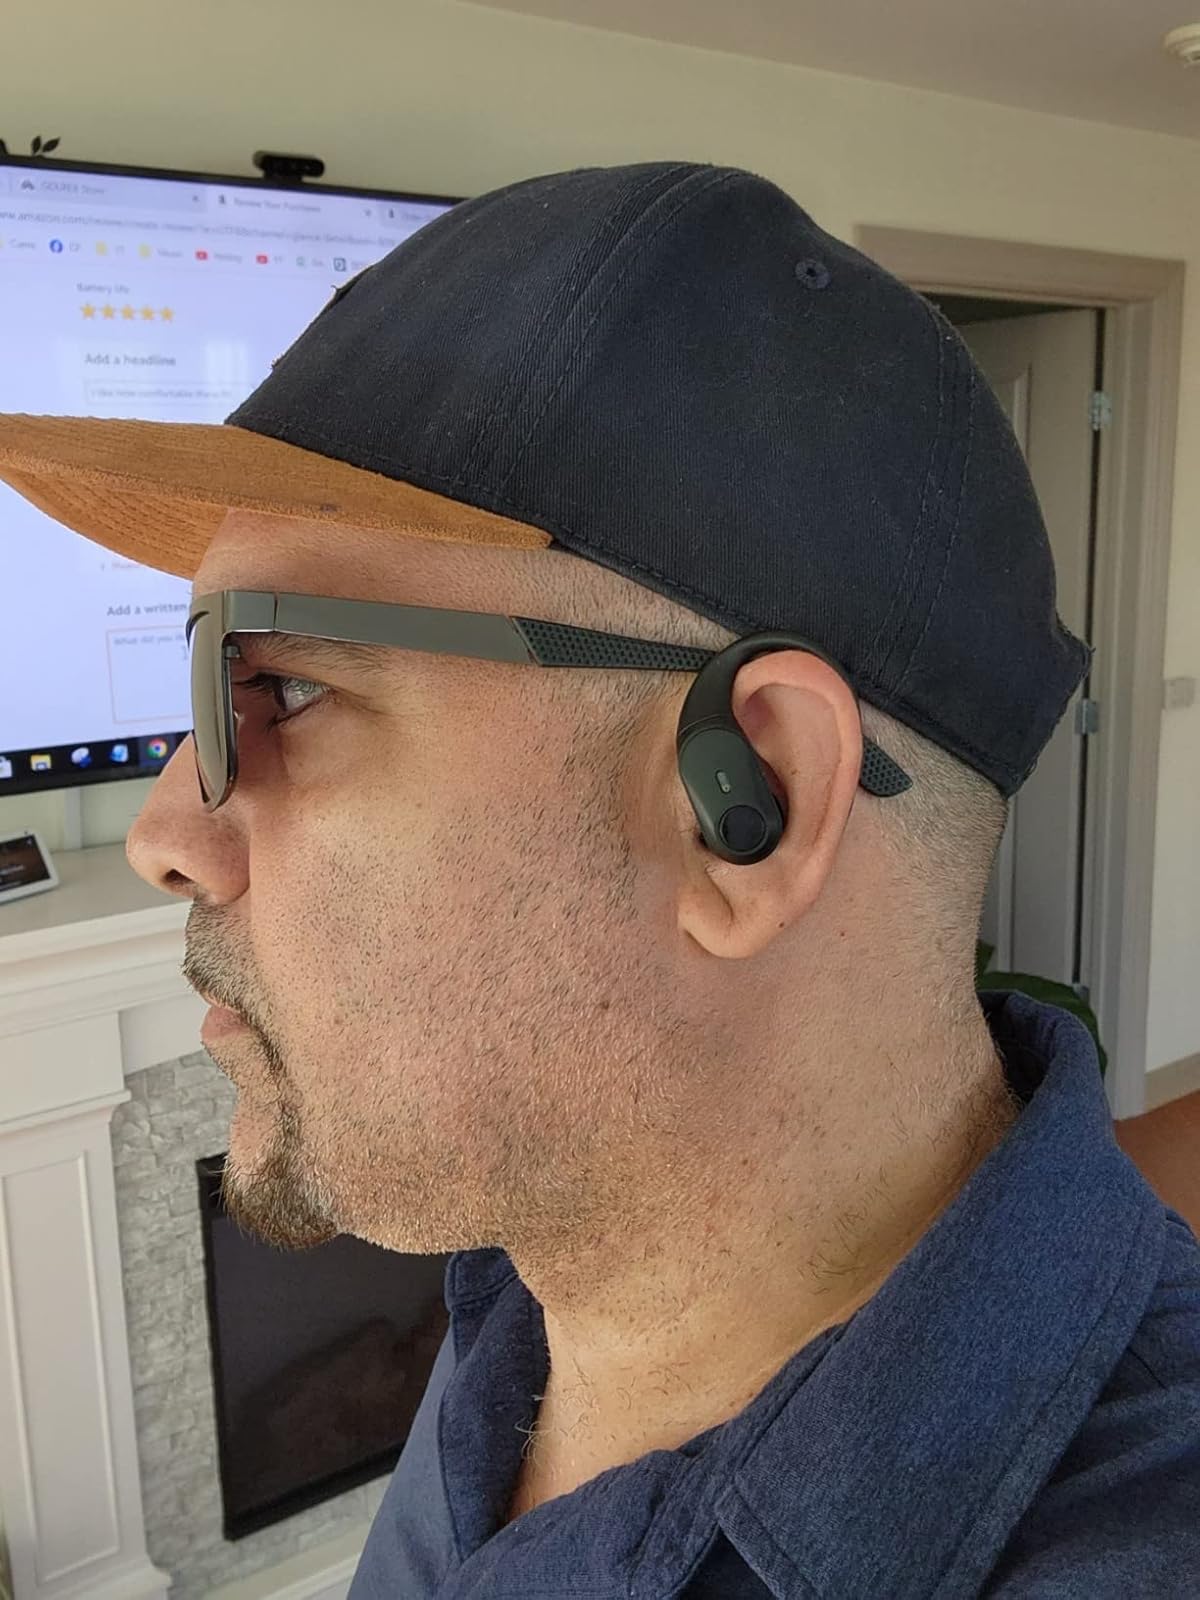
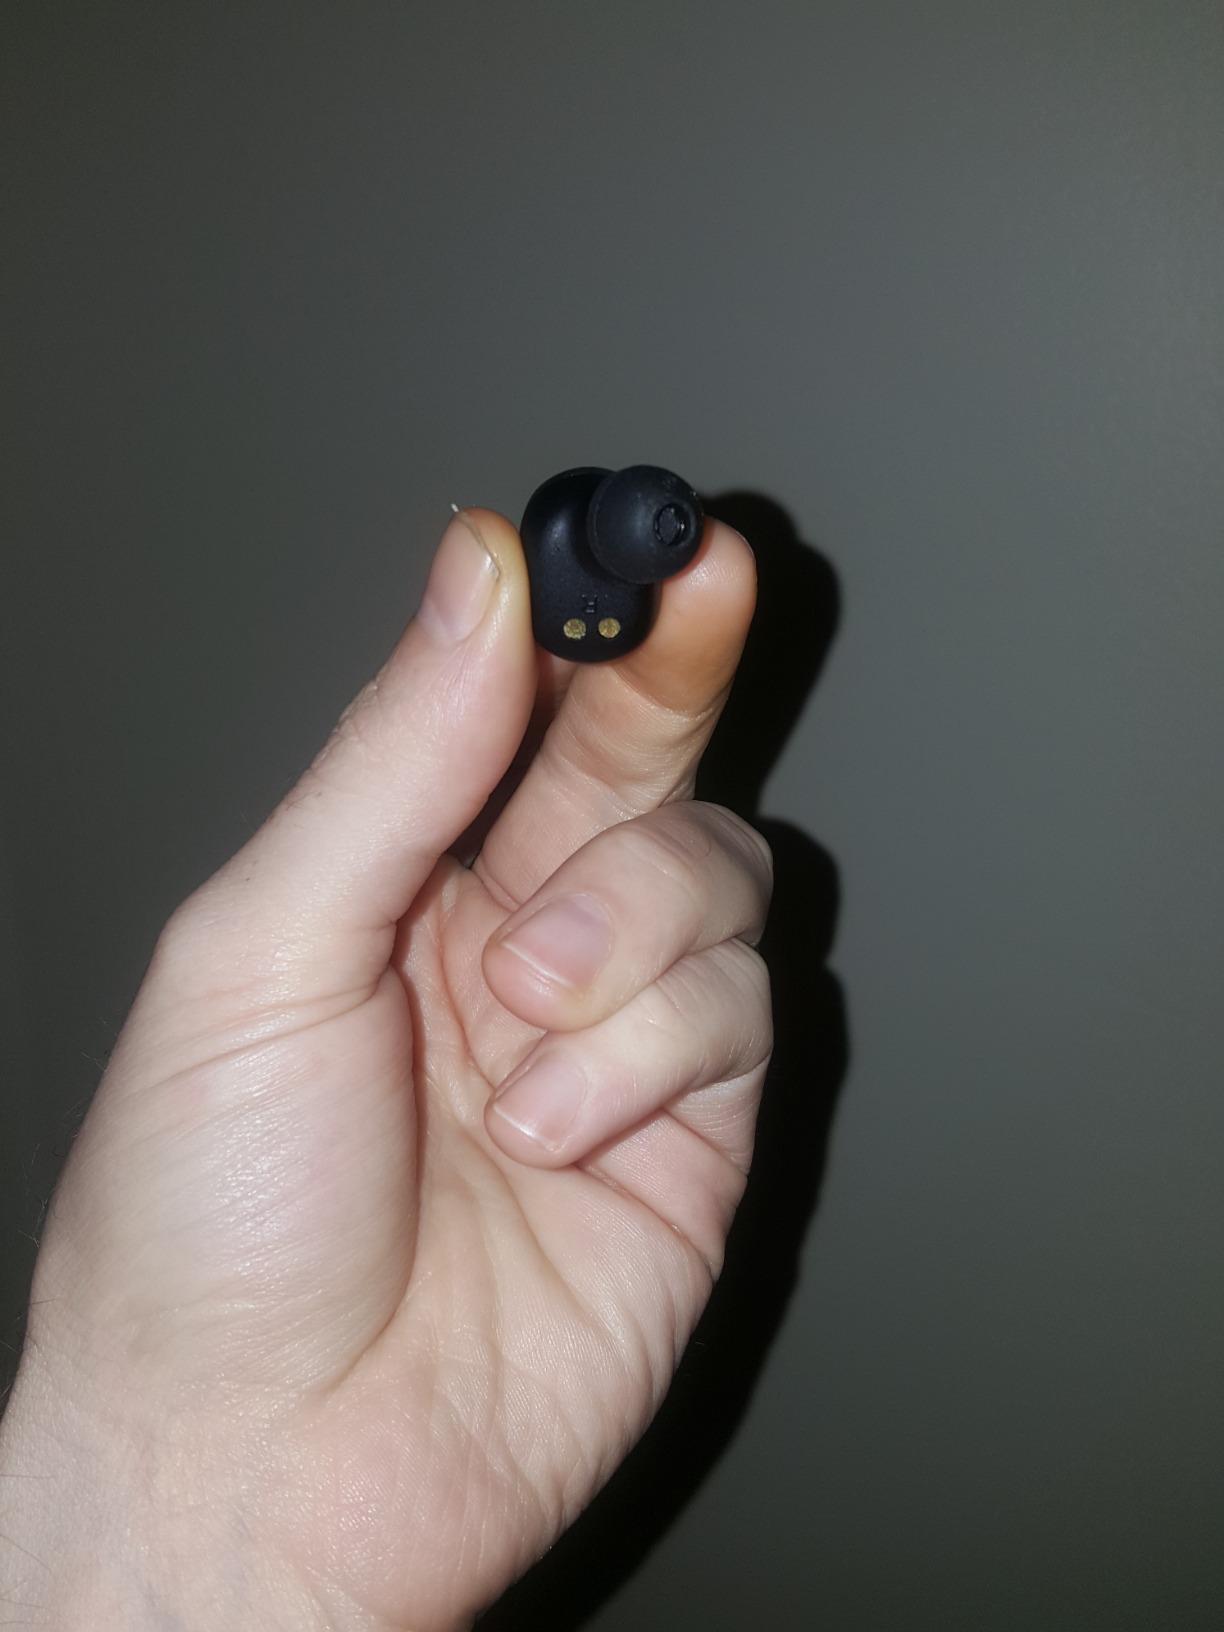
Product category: earbuds
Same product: no